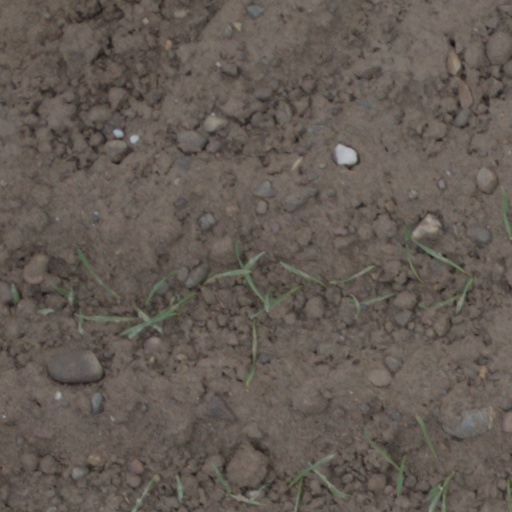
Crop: wheat